Bernardino da Martinengo

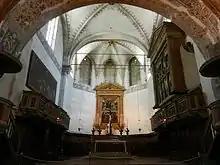
The Presbytery of the Old Cathedral, Brescia, constructed by Bernardo di Martinengo

In August 1490, he was commissioned for the construction of the new presbytery of the Old Cathedral, Brescia. He also extended the Romanesque choir in the building, and built the transept and the chapel of the Holy Crosses (now lost, after their remodelling in the 17th century). Between 1494-1495, he was involved in the construction of the Palazzo della Loggia, especially in the primary orders. In connection with this, he was sent to Padua and Venice to train himself up in structural and decorative solutions, which he would then apply to the new public building in Brescia.